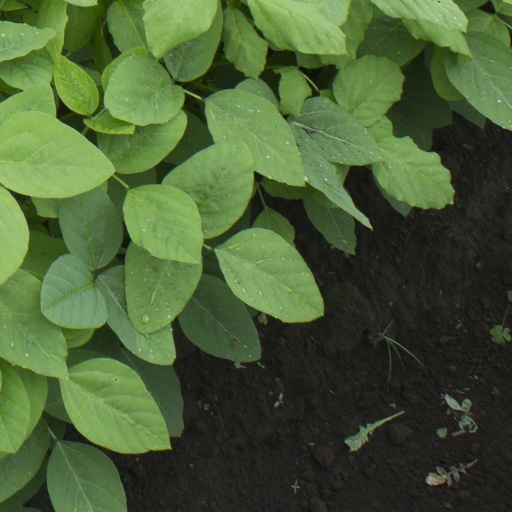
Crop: soybean